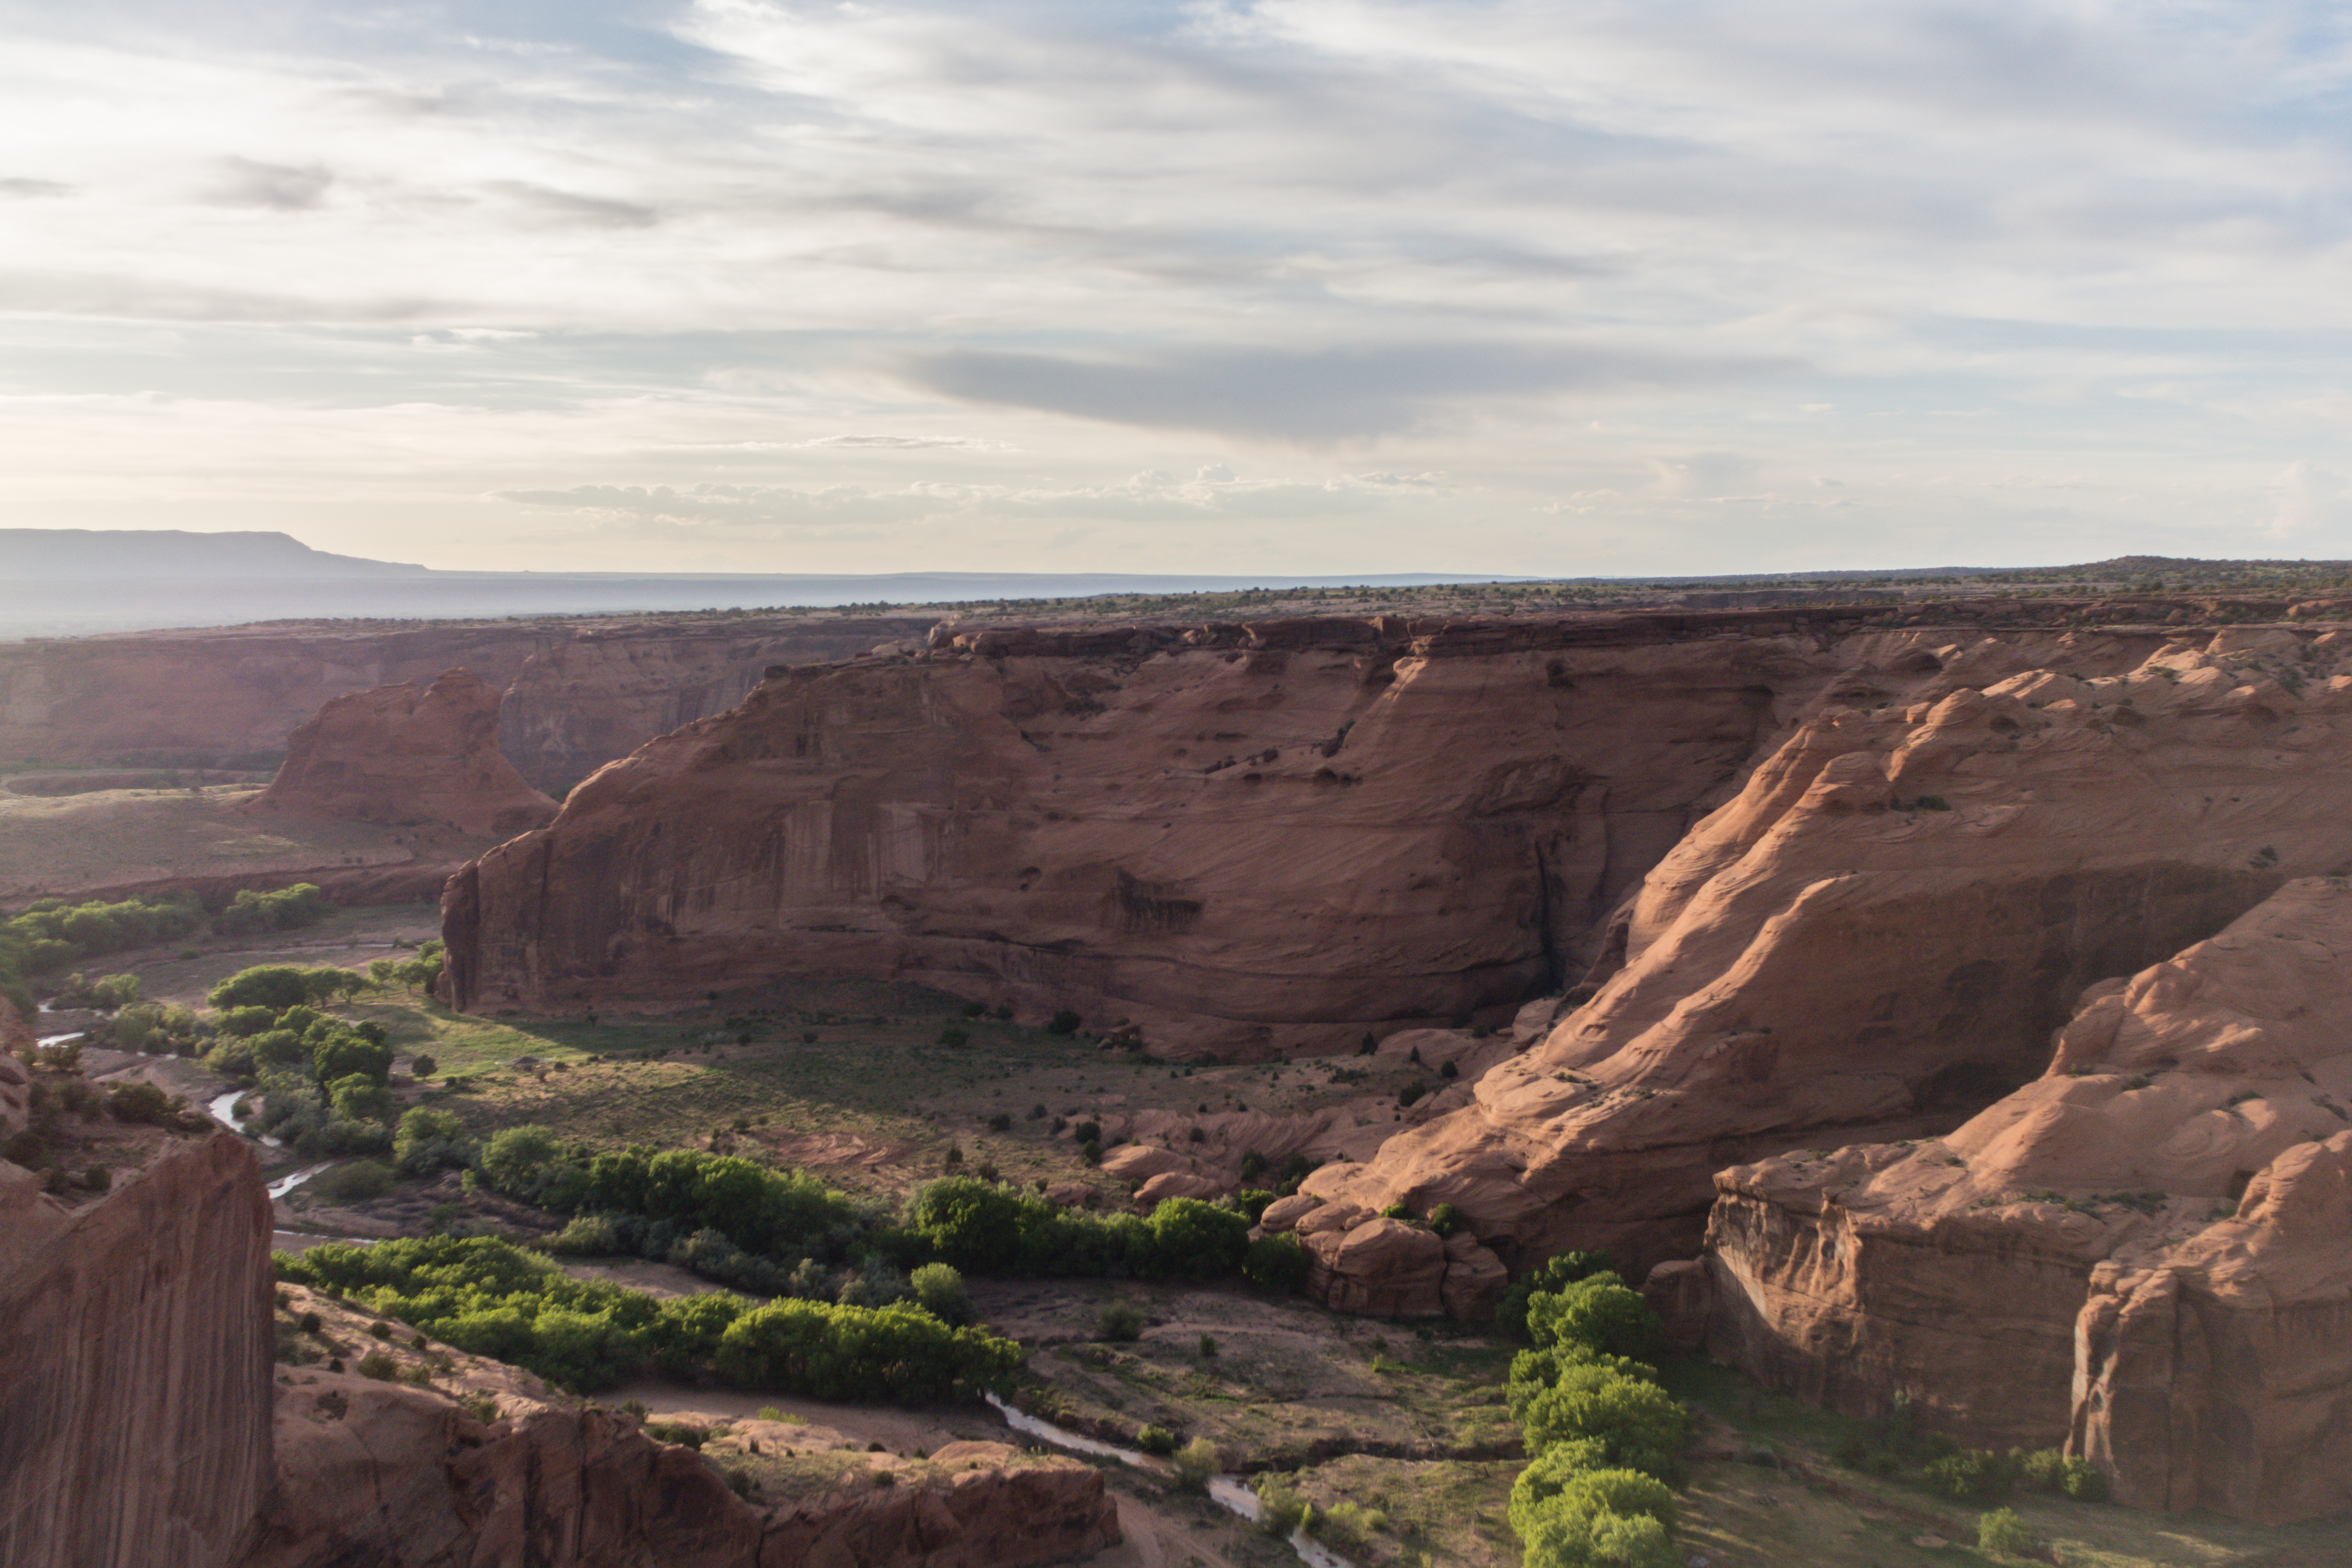
landscape, coast, nature, rock, desert, valley, travel, formation, dry, cliff, arch, natural, usa, america, landmark, canyon, terrain, geology, badlands, plateau, western, southwest, wadi, landform, geographical feature